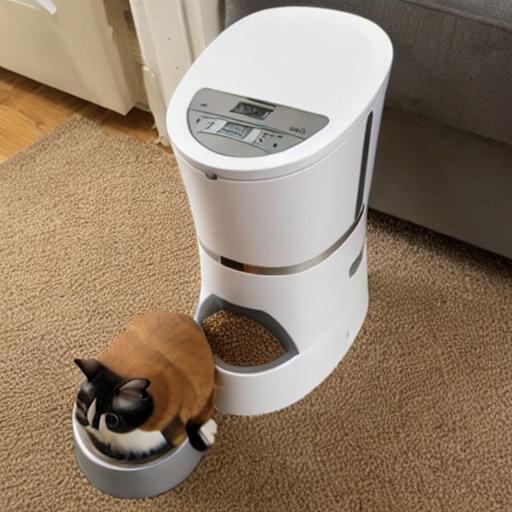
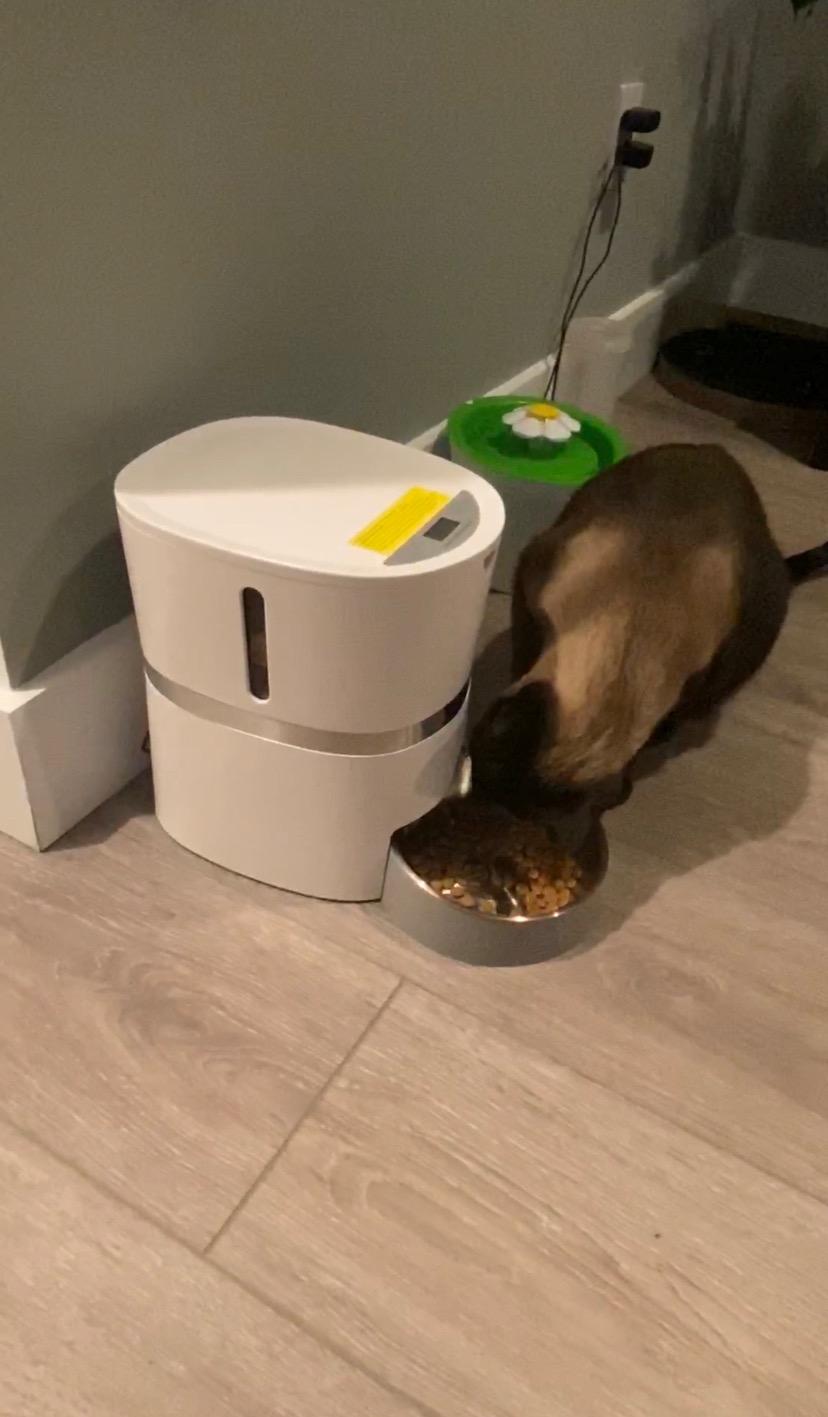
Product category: items_feeder
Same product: no